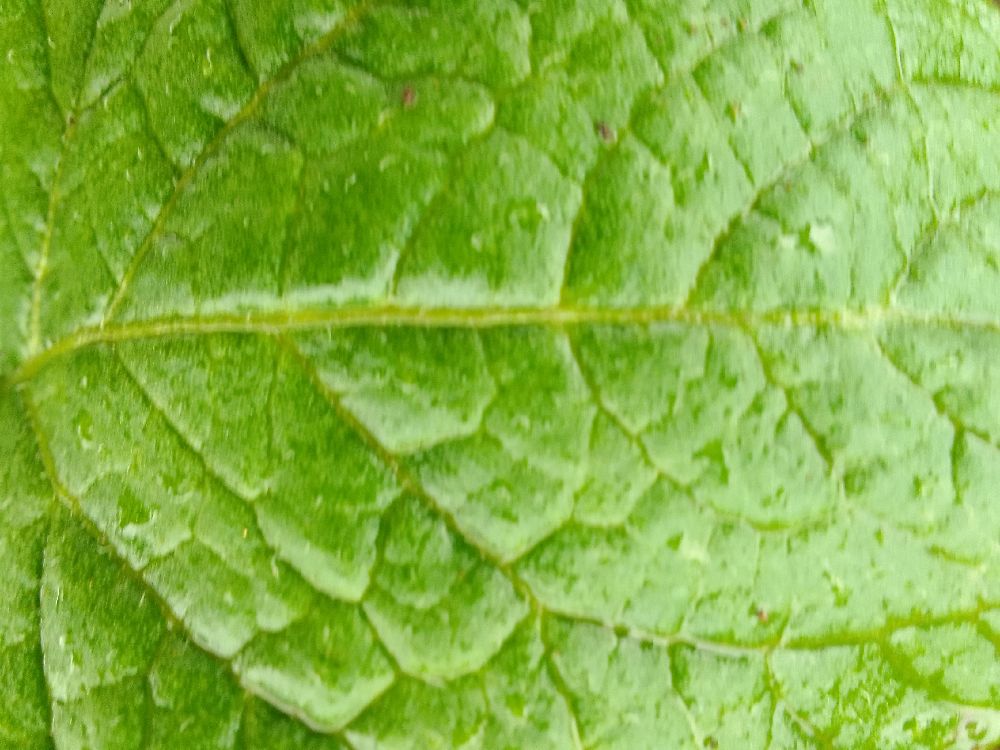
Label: Healthy